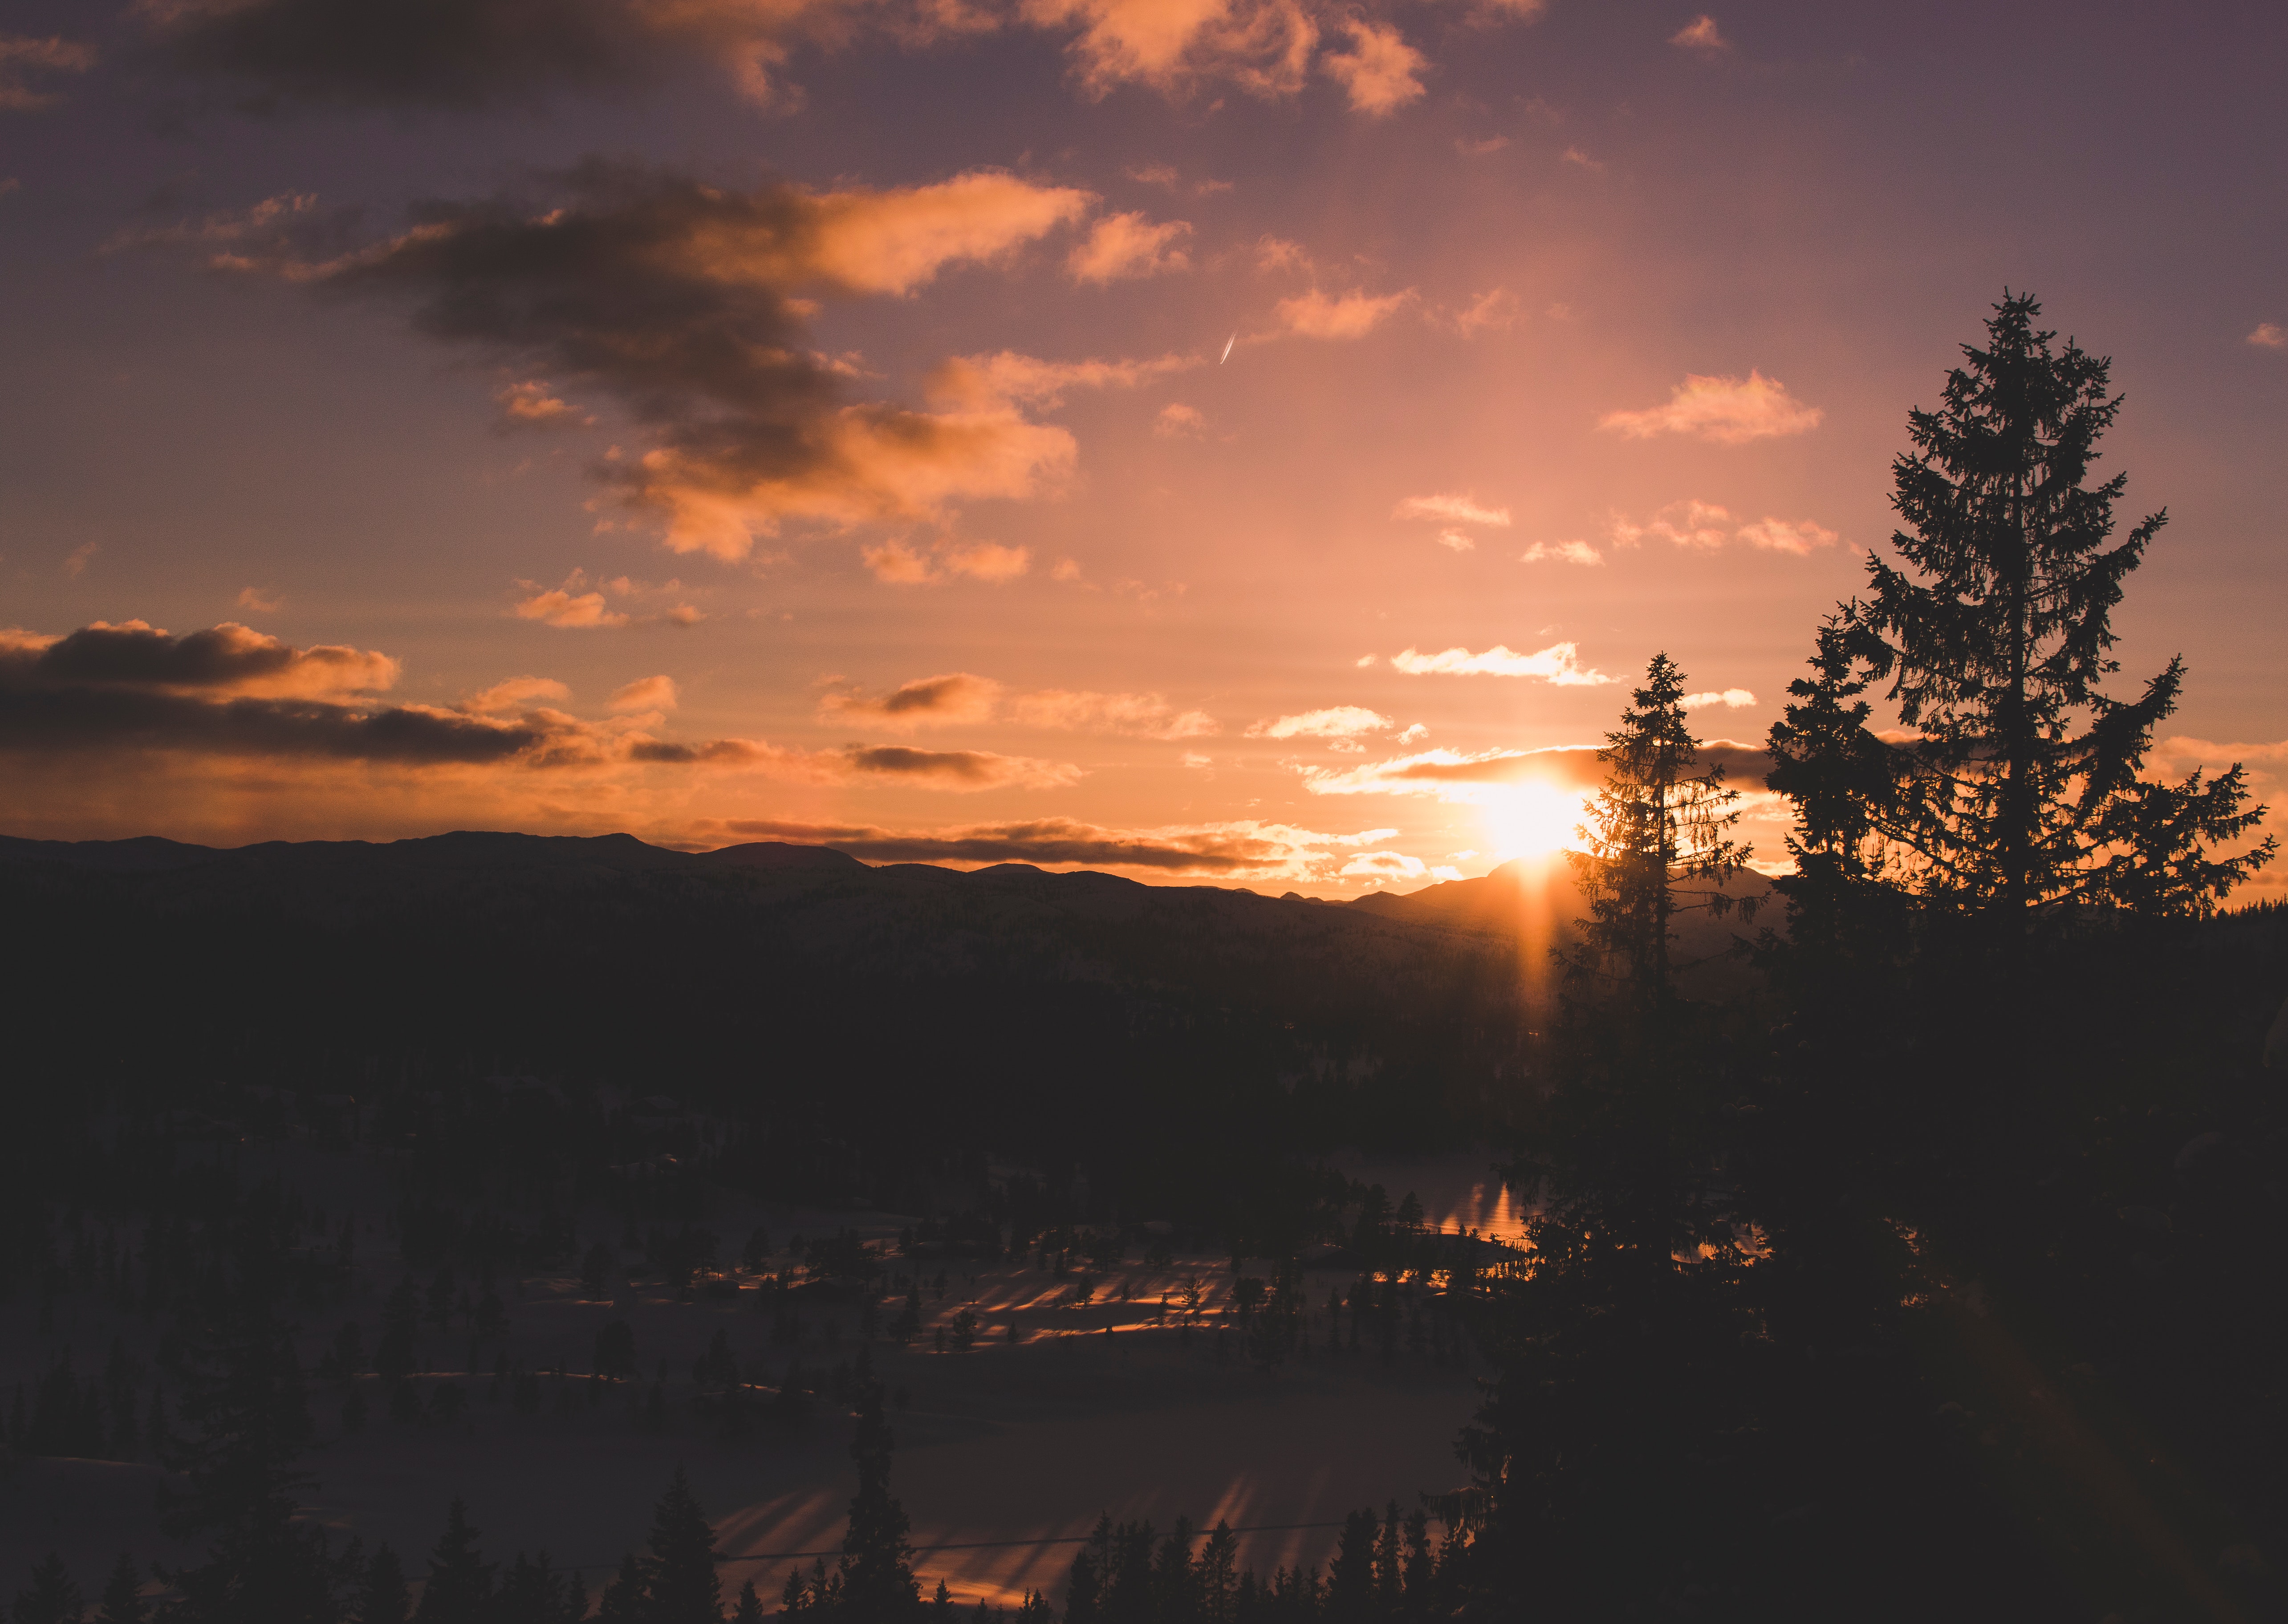
sky, cloud, sunset, sunrise, evening, horizon, natural landscape, morning, tree, atmospheric phenomenon, afterglow, atmosphere, red sky at morning, water, dusk, sun, sunlight, landscape, reflection, heat, night, photography, geological phenomenon, dawn, meteorological phenomenon, river, winter, plant, mountain, lake, house, cumulus, forest